Builders' rites

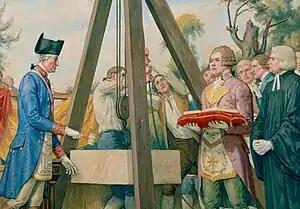
George Washington at the United States Capitol cornerstone laying depicted by Allyn Cox

Builders' rites are ceremonies attendant on the laying of foundation stones, including ecclesiastical, masonic or other traditions connected with foundations or other aspects of construction.